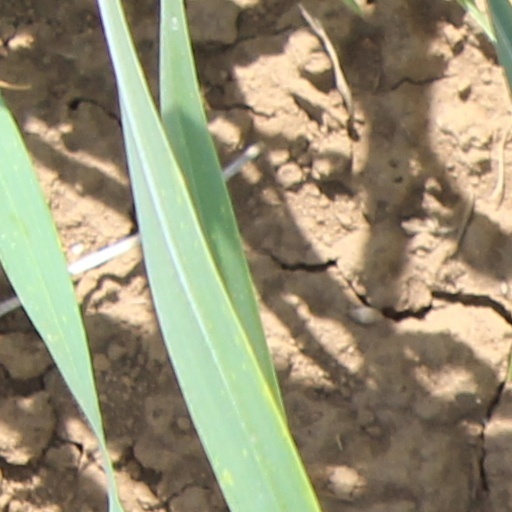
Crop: wheat